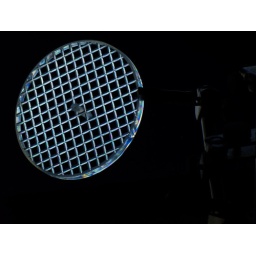
Taken in front of computer screen with polarized lens.